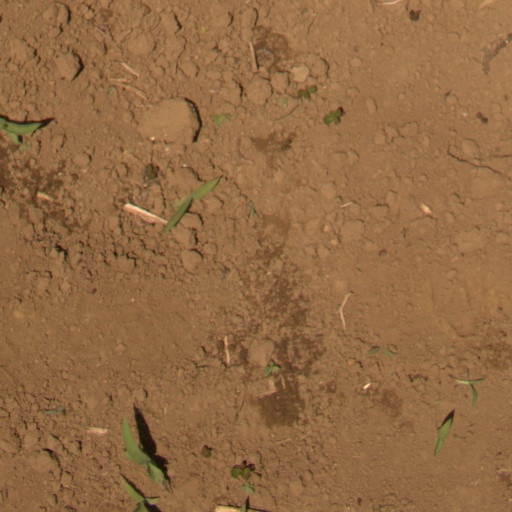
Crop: Jerusalem artichoke